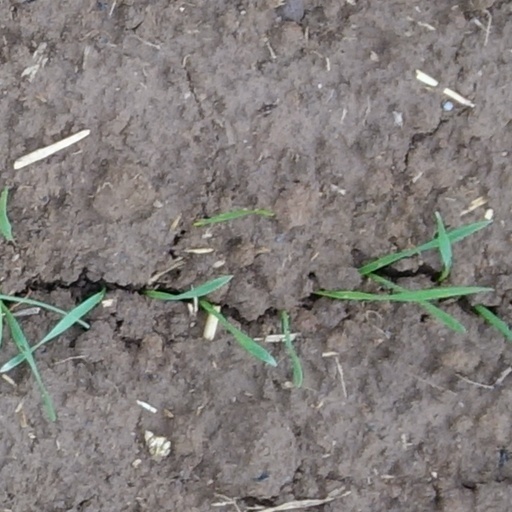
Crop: wheat